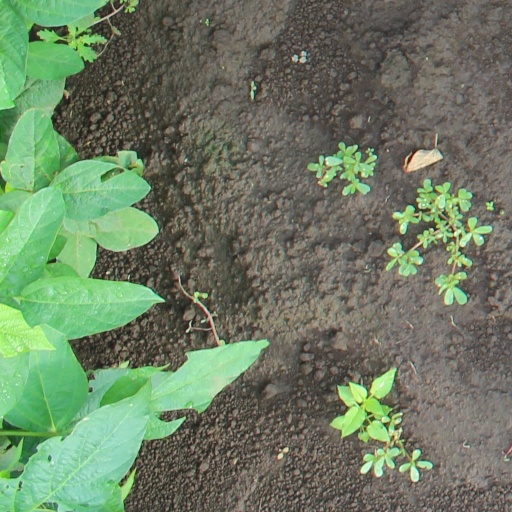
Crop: soybean